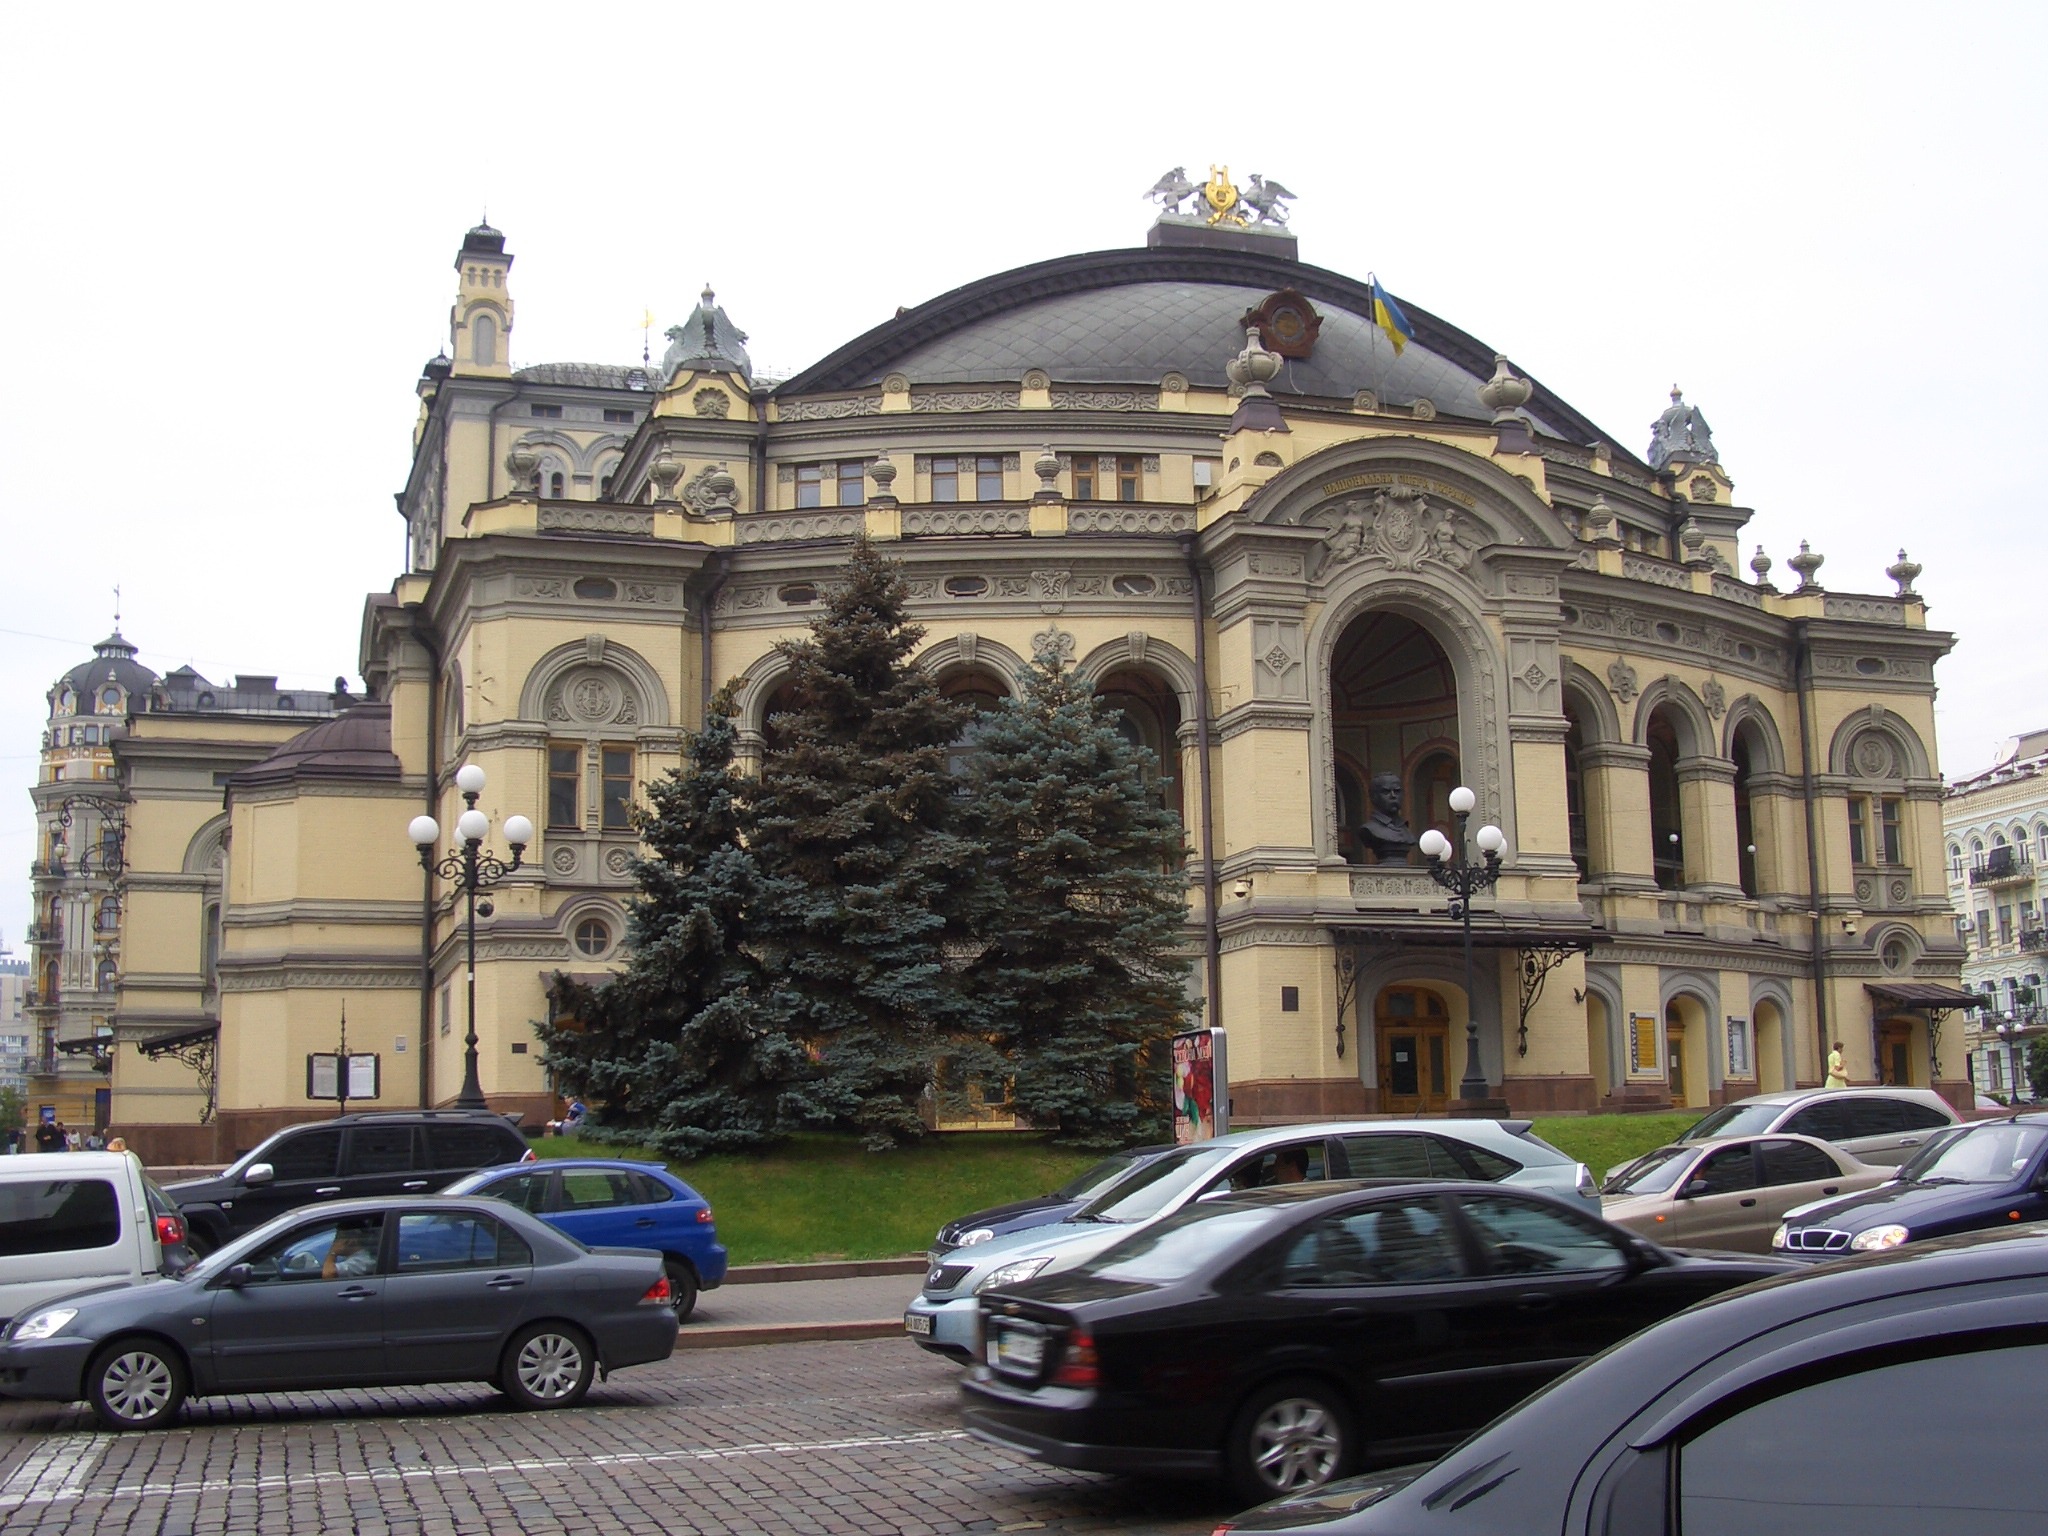
architecture, house, town, building, palace, travel, arch, opera, plaza, landmark, facade, tourism, place of worship, synagogue, ukraine, theater, famous, basilica, dome, kiev